Alessandro Orsini (cardinal)

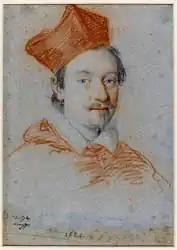

Alessandro Orsini (1592–1626) was an Italian Cardinal. He was a patron of Galileo, who dedicated his 1616 work on the tides to him, and requested that he pass it on to Pope Paul V. Orsini belonged to the ducal family of Bracciano.